Elisha Otis

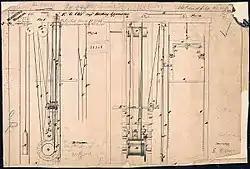
Otis Elevator Patent

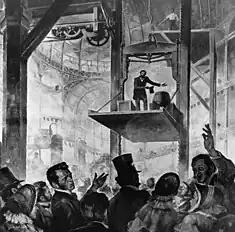

In 1845, Otis moved to Albany, New York, where he worked as a master mechanic in a bedstead factory. During this period, he invented a railway safety brake. By 1852, he had moved to Yonkers, New York to work at the Maize & Burns bedstead factory installing machinery. The factory needed a hoist to lift heavy equipment to the upper floor, but this posed serious safety issues. In response, Otis invented the safety elevator, which automatically comes to a halt if the hoisting rope breaks. The following year, he left the factory and started his own company, the Otis Elevator Company. After giving a public demonstration of his new invention at the New York Crystal Palace in 1854, demand for the safety elevator began to rise. He installed the first safety elevator for passenger service at the E. V. Haughwout Building in New York City in 1857.